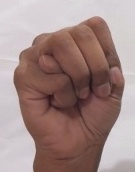
ASL sign: M